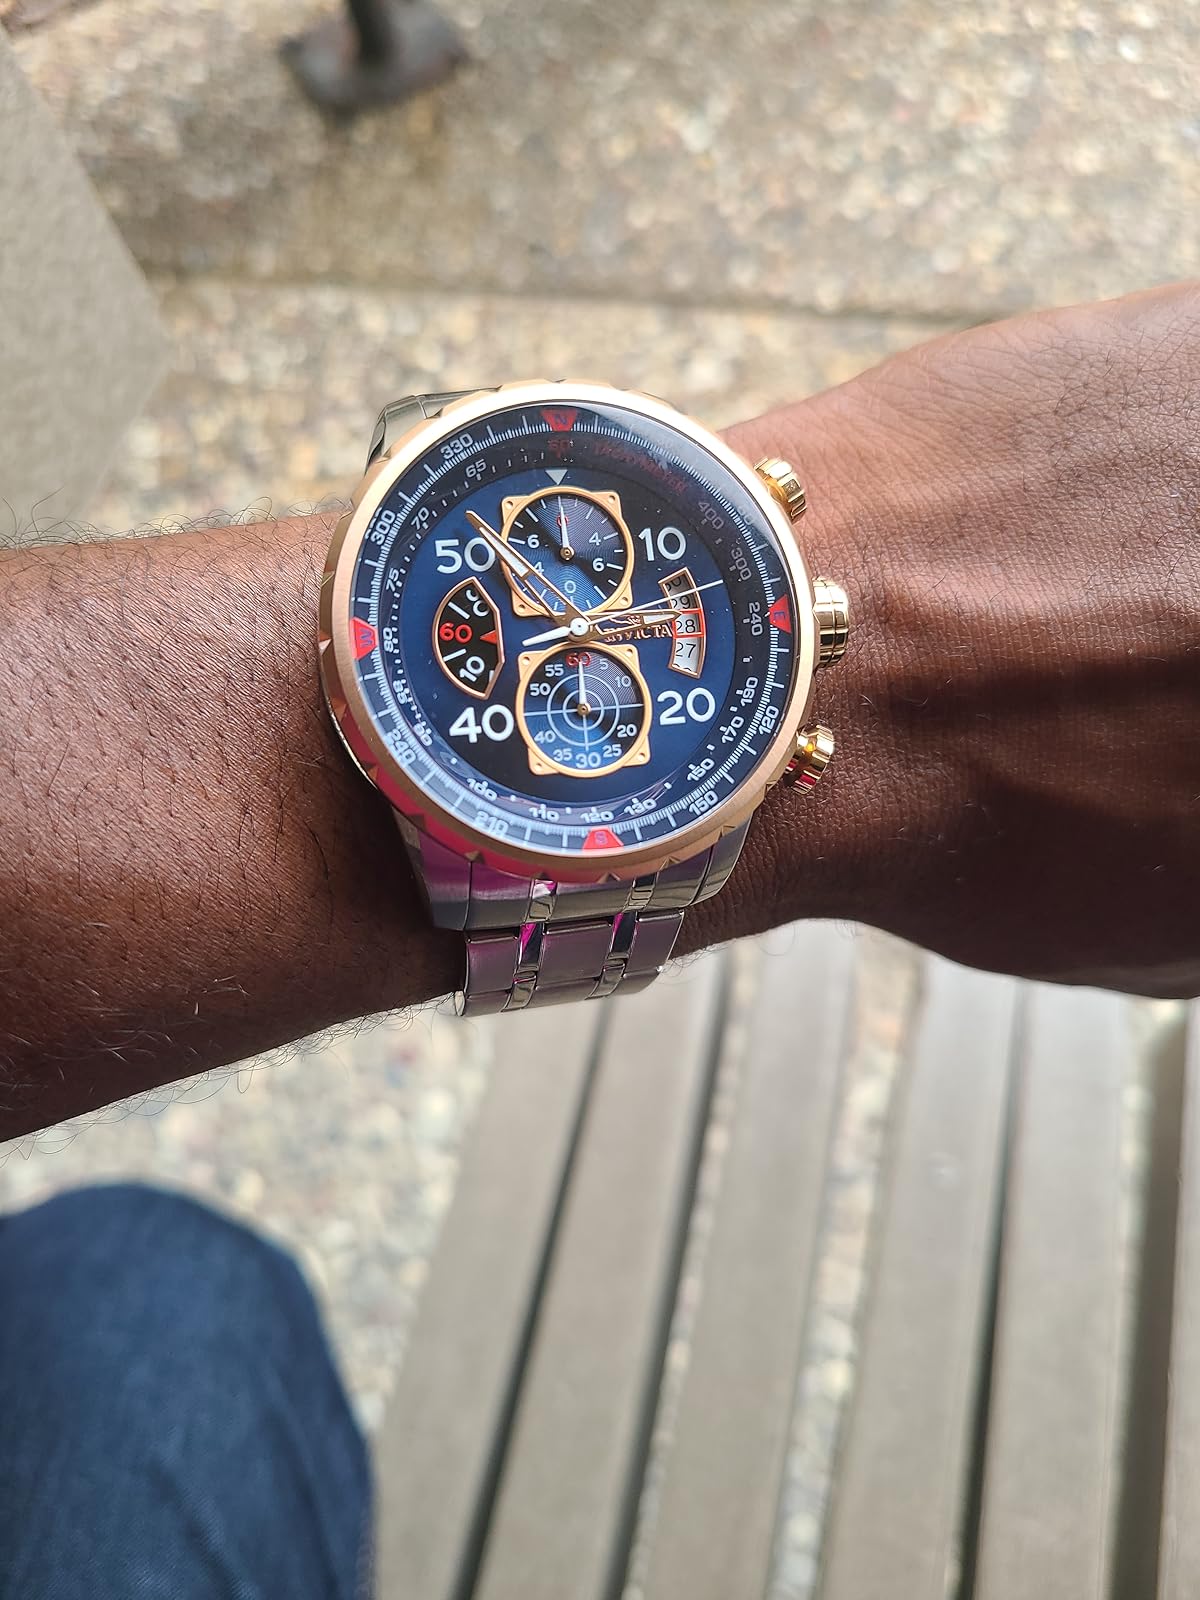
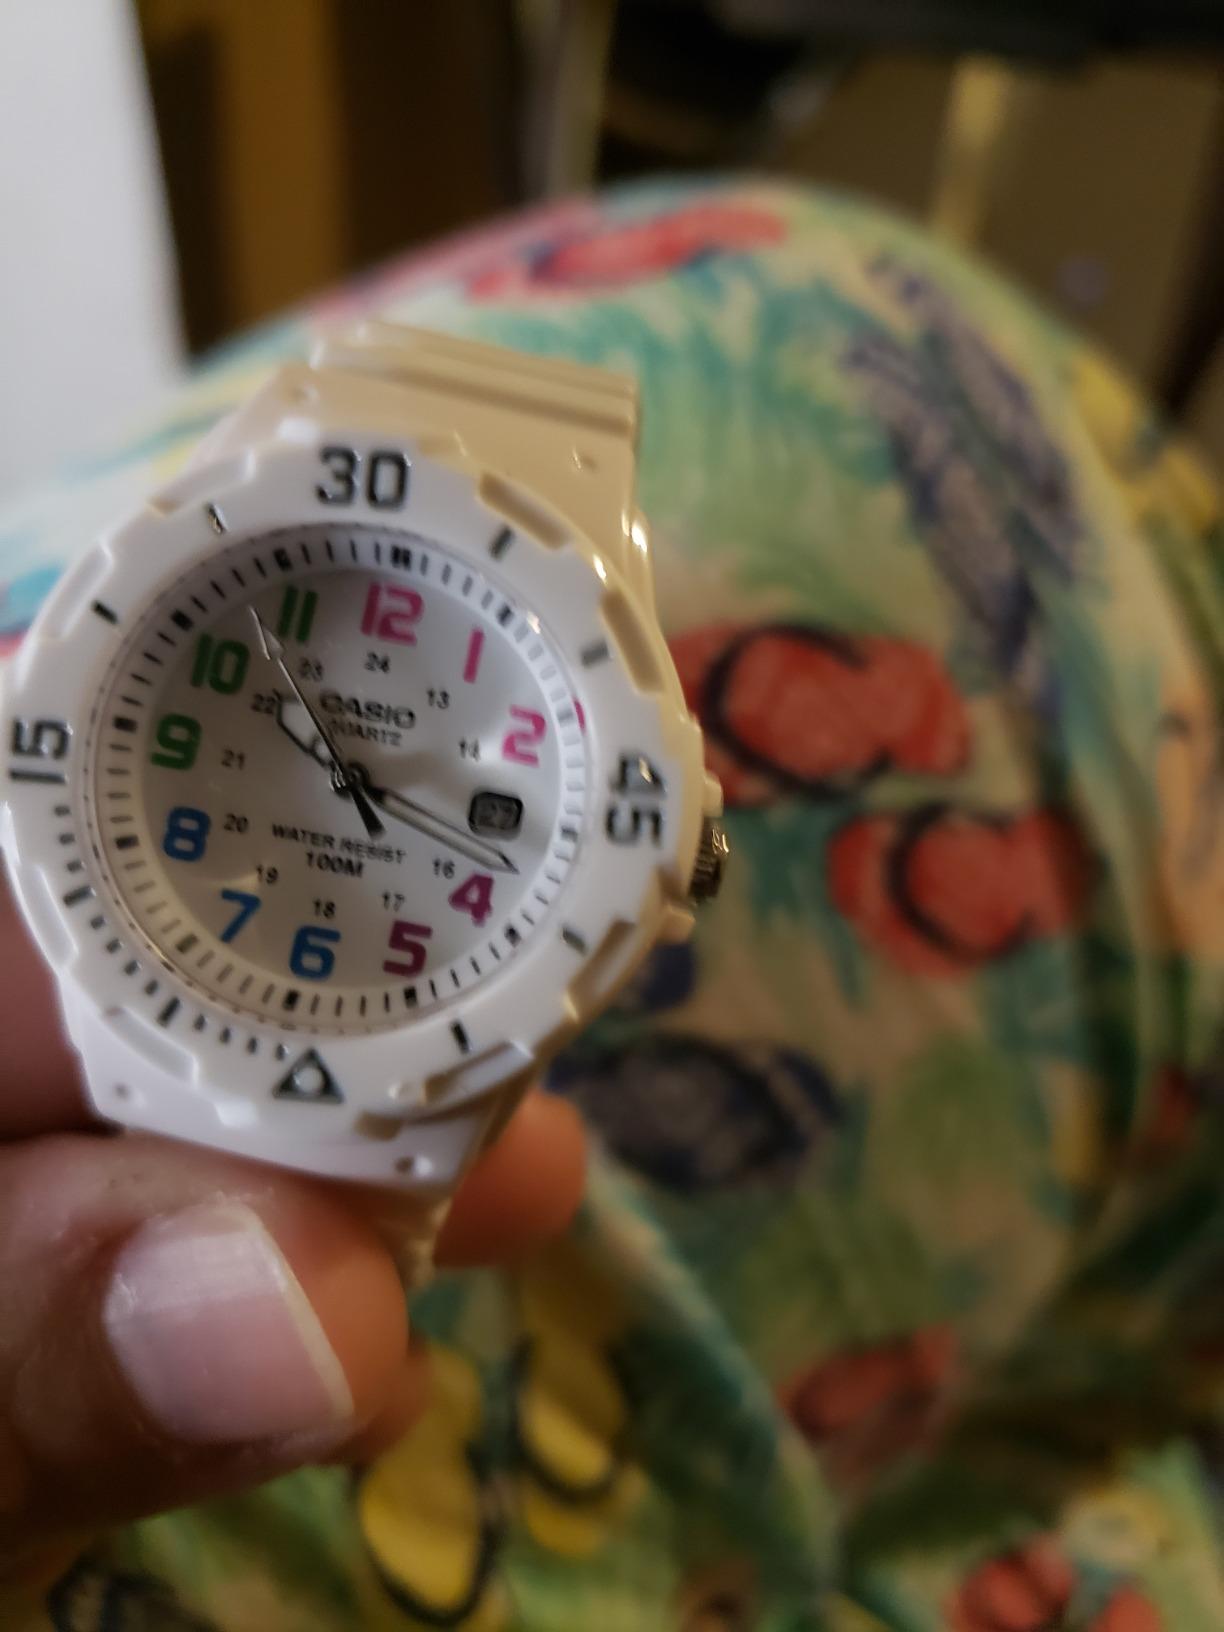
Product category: accessories_watch
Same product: no